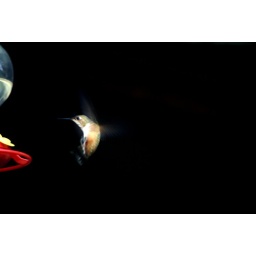
One of the many Humming birds around the house